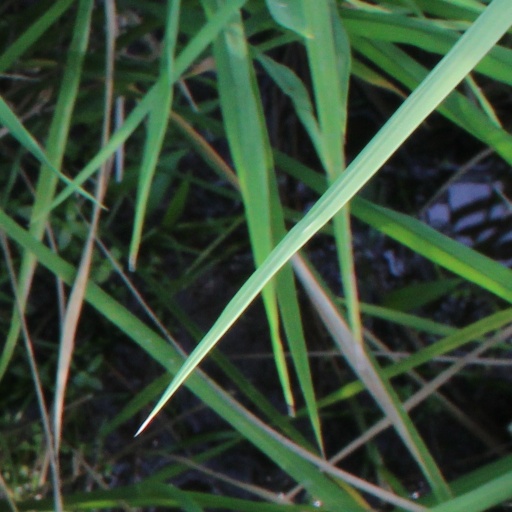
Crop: rice